Savona, British Columbia

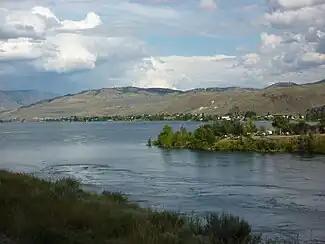
Southeastward view across lake to Savona, 2011

The Savona Balancing Rock rests upon a clay hoodoo. The Kamloops Lake Viewpoint has picnic tables and pit toilets. The Savona Caves are found on Savona Mountain. The Savona Lakeshore Park lies within the hamlet.